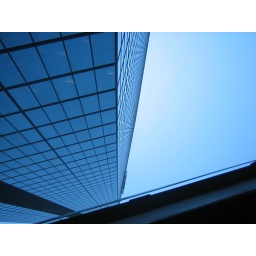
An office building in boston.